McLaren MCL32

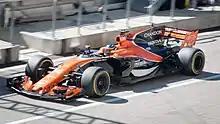
Alonso during the United States Grand Prix

Alonso qualified ninth for the United States Grand Prix, but retired from the race with engine issues. Vandoorne charged from the back of the field to finish twelfth. Alonso finished in the points again with 10th in Mexico, while Vandoorne was twelfth. Alonso converted his seventh place in qualifying to finish eighth at the Brazilian Grand Prix, overtaking Vandoorne in the points after he was involved in a collision. For the third consecutive time, Alonso finished in the points with ninth in Abu Dhabi, while Vandoorne finished the race in twelfth position.